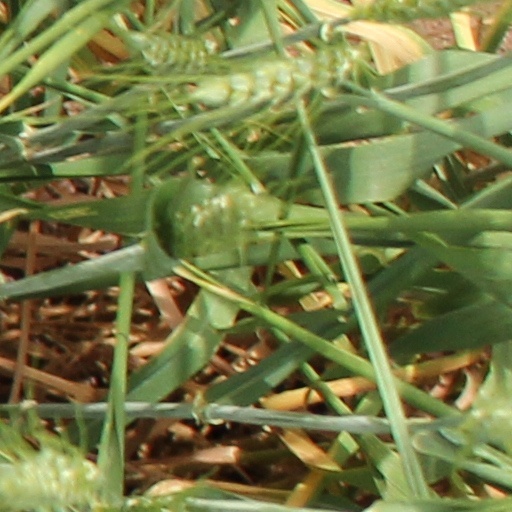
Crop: wheat